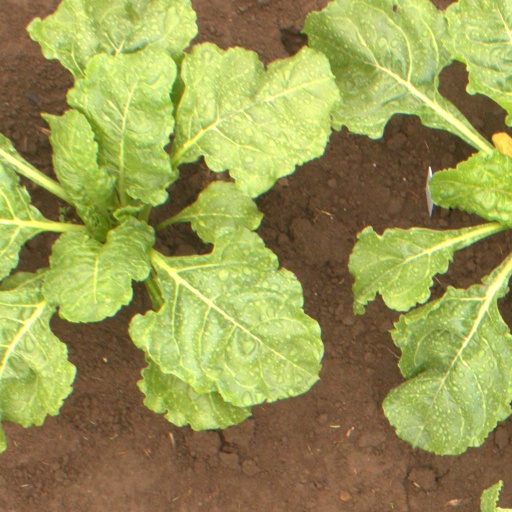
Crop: sugar beet